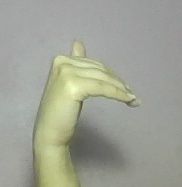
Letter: khaa